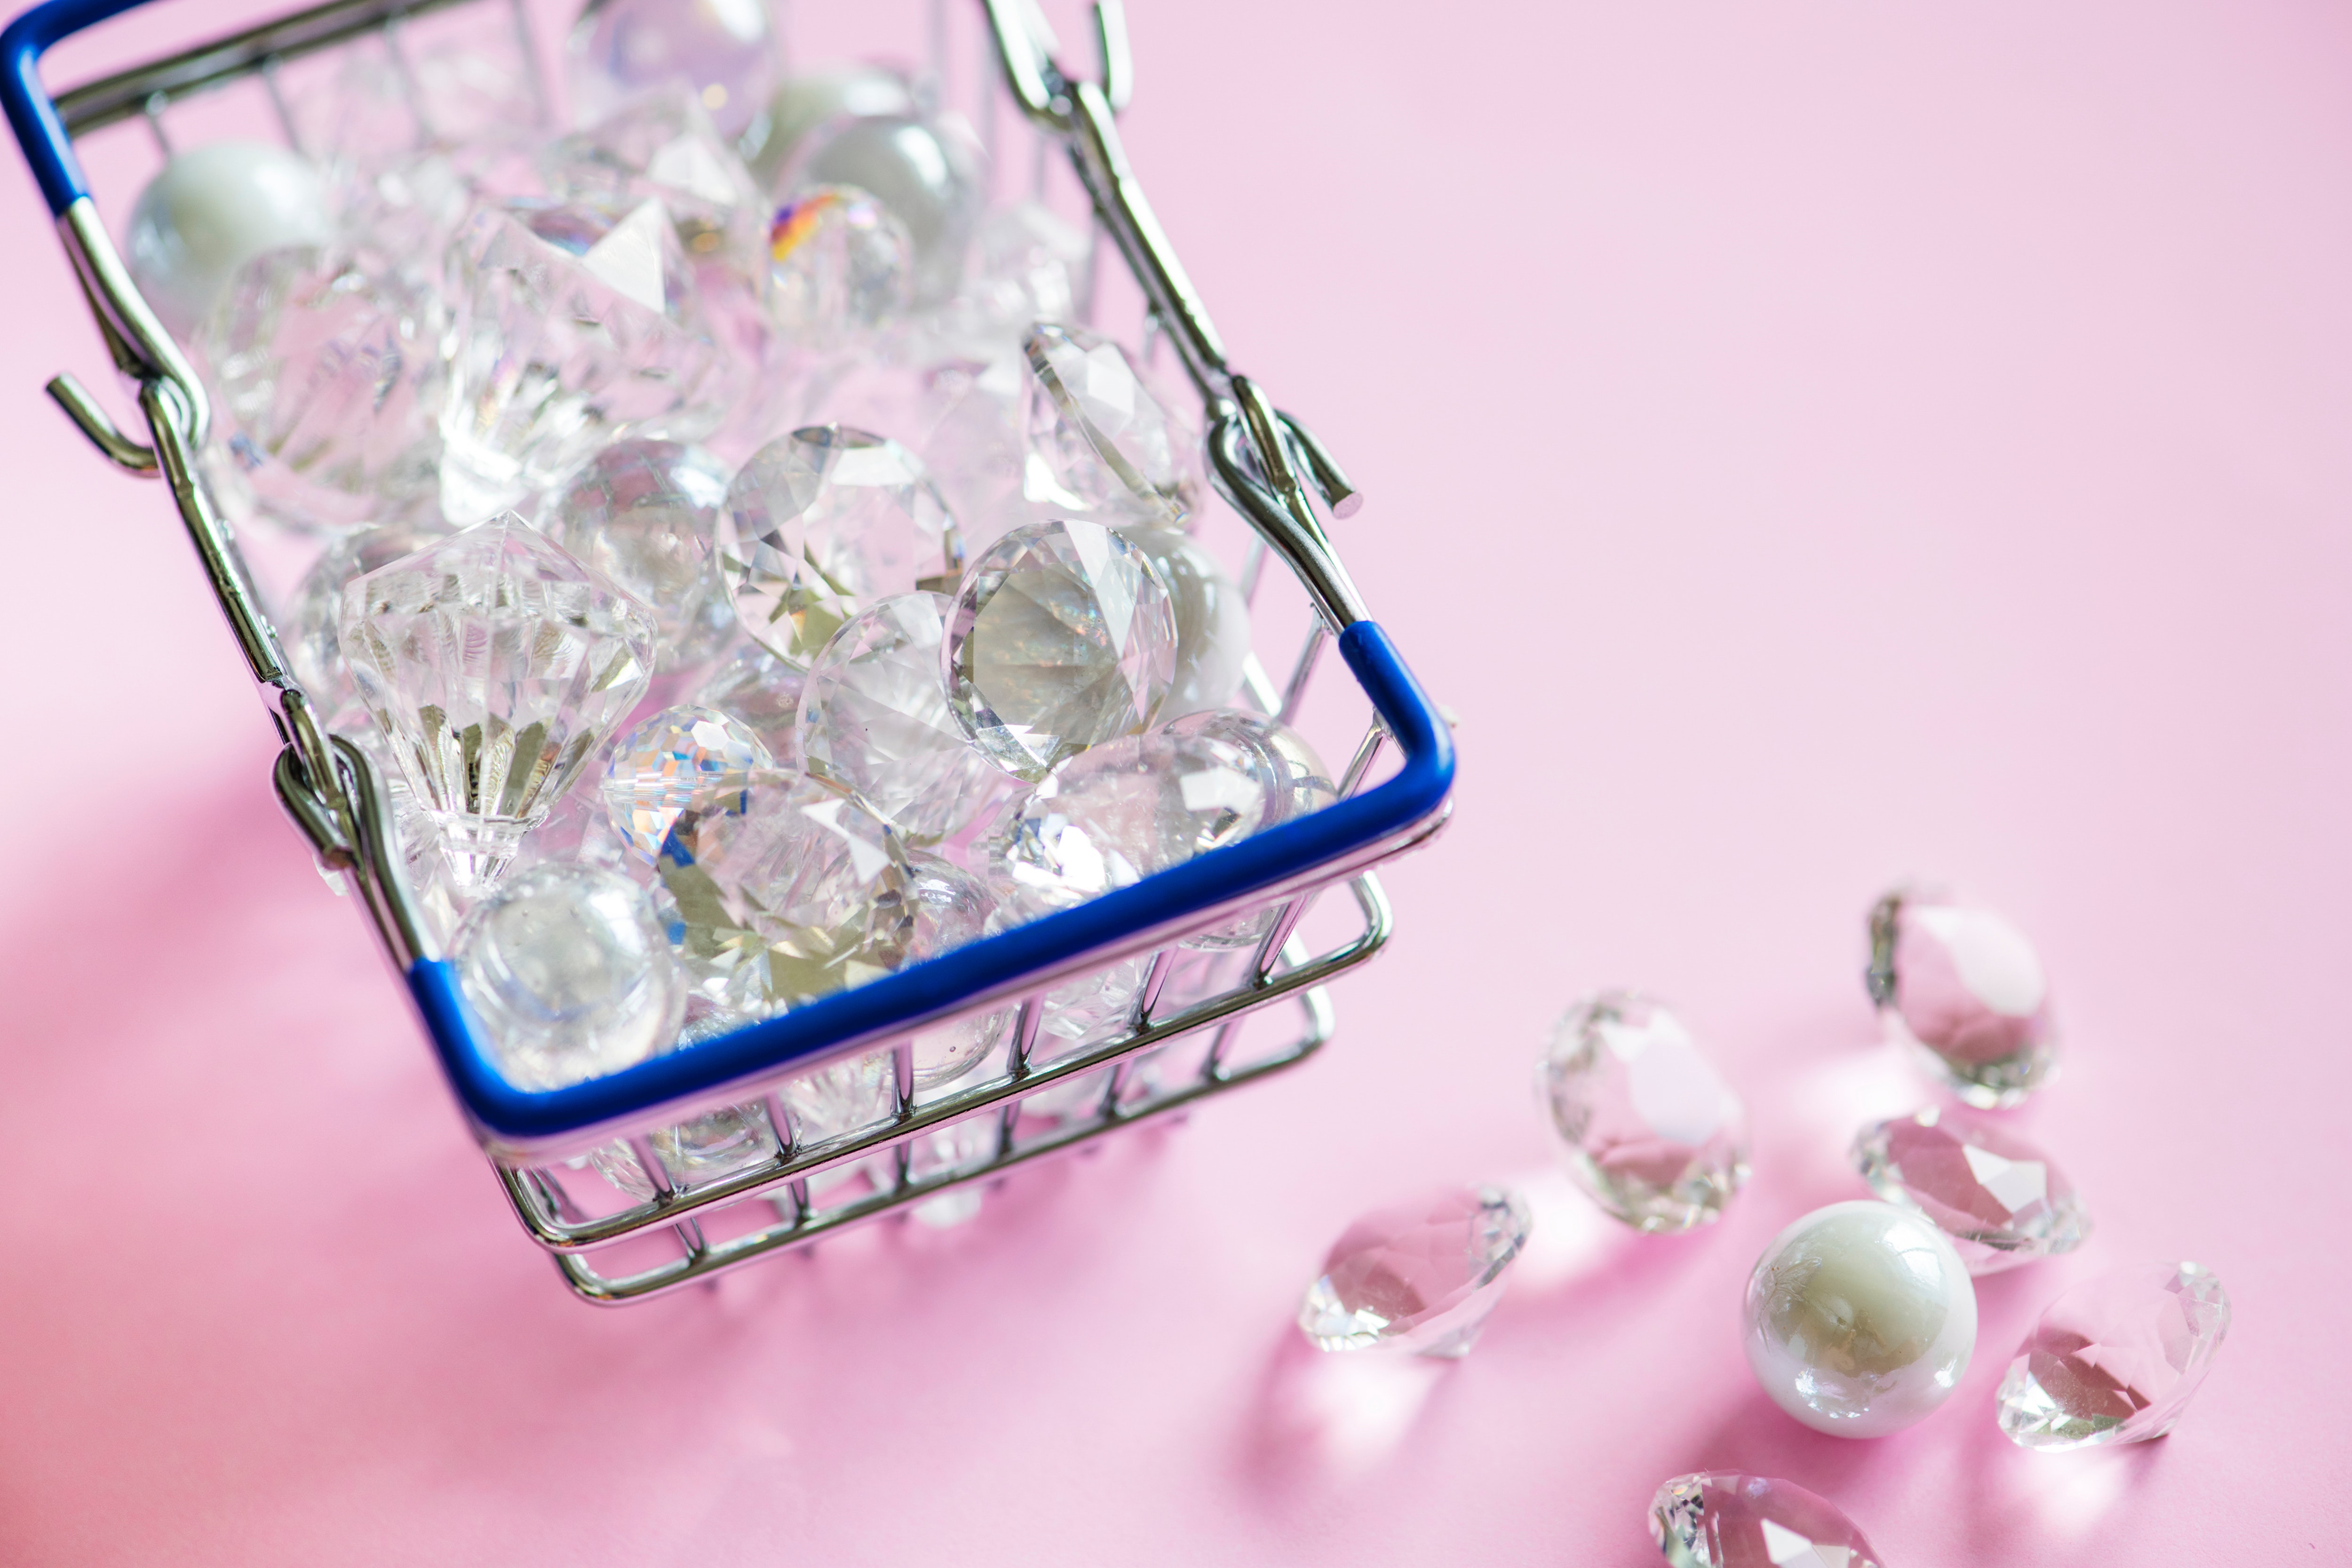
pink, Transparent material, glass, fashion accessory, party favor, crystal